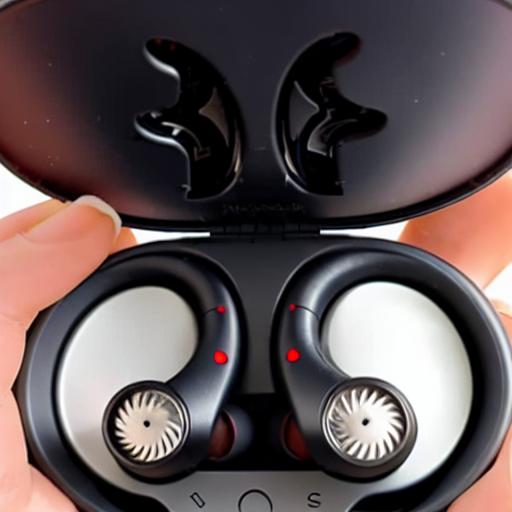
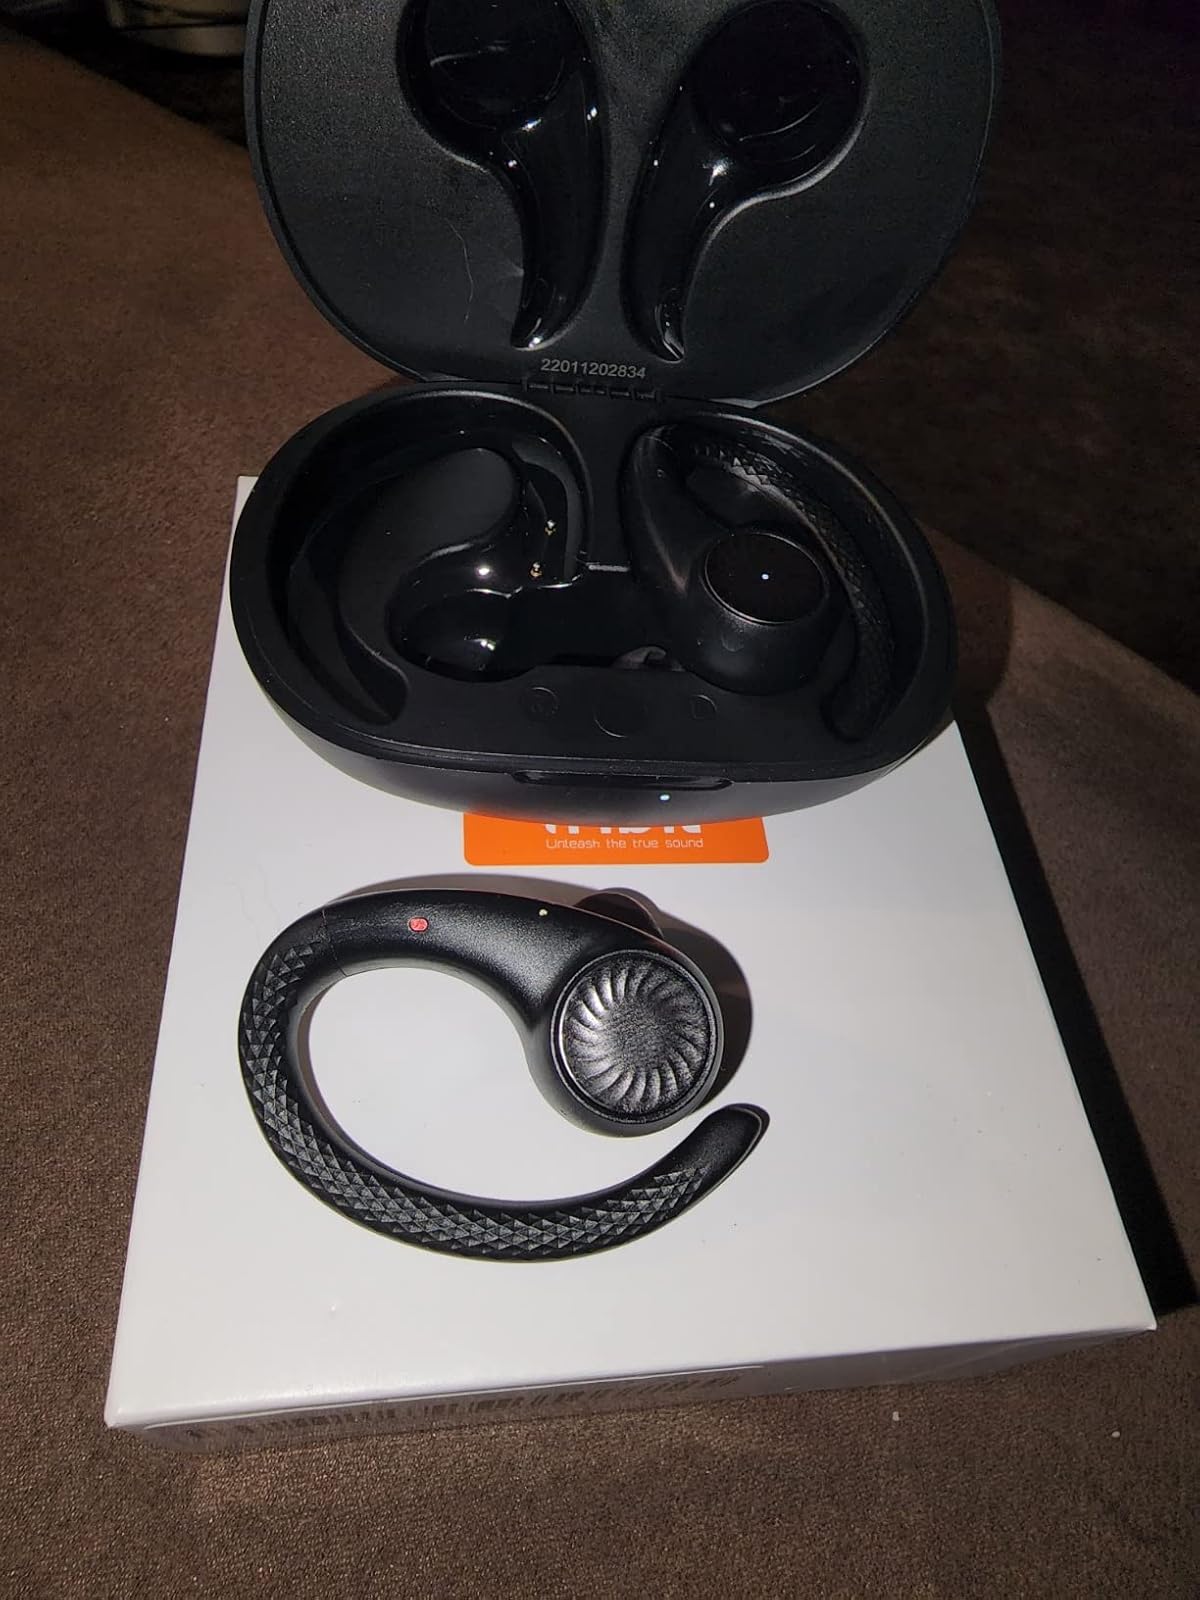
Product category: earbuds
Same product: no